St. Vitus's Church, Cleveland

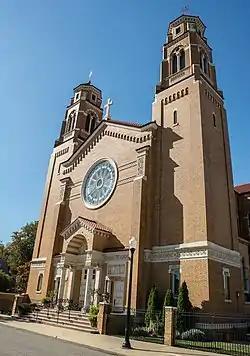
St. Vitus Church in 2017

St. Vitus is a parish of the Roman Catholic Church in Cleveland, Ohio, United States, in the Diocese of Cleveland. The parish church, located at 6019 Lausche Avenue in the St. Clair-Superior neighborhood, was completed in 1932.